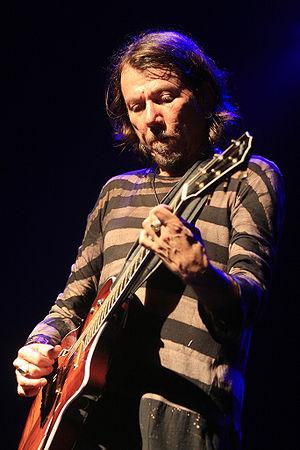
"Lenine de son vrai nom Osvaldo Lenine Macedo Pimentel est un chanteur-compositeur de Recife au Brésil. En 2005, il a remporté deux prix Latin Grammy Awards pour ""le meilleur album brésilien contemporain"" et pour la ""Meilleure chanson brésilienne"".